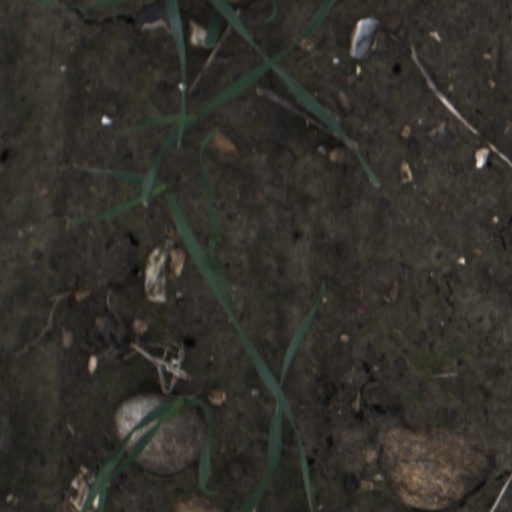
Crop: wheat